Asian Footballer of the Year

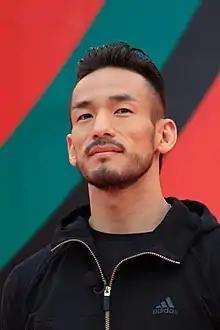
Hidetoshi Nakata won the AFC Player of the Year award in 1997 and 1998.

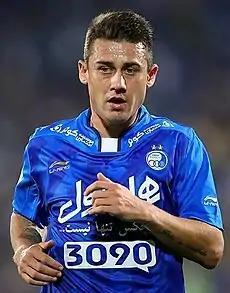
Server Djeparov won the AFC Player of the Year award in 2008 and 2011.

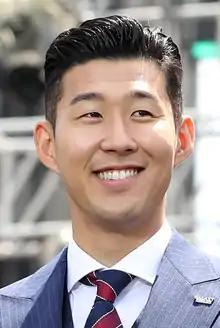
Son Heung-min won the AFC Asian International Player of the Year award in 2015, 2017, 2019 and 2023.

The AFC Player of the Year is an annual prize presented by Asian Football Confederation (AFC). It is awarded to the Asian player who has the best performance at AFC club(s) in a calendar year.